Wind power in Michigan

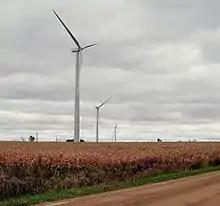
Michigan Wind 1, a 46-turbine wind farm near Ubly, Michigan, with 69 MW capacity

A number of new projects are proposed in Michigan. In the Thumb region, which has most of Michigan's high-quality onshore wind, 140 miles of new 345 kilovolt lines are being built to allow the region to support hundreds of proposed new turbines.